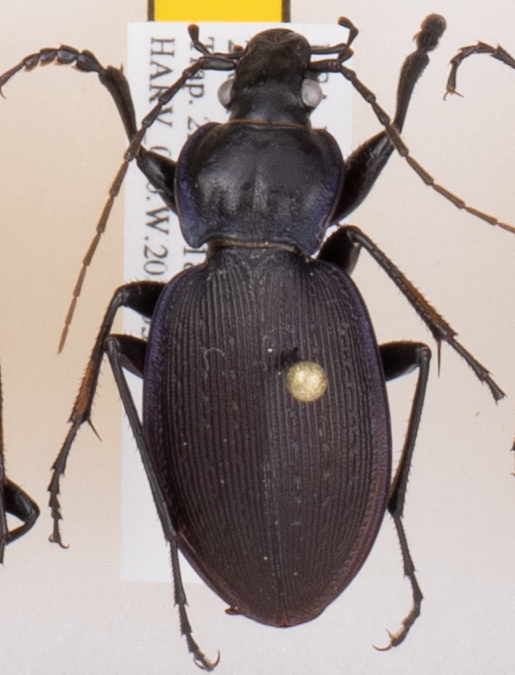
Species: Carabus goryi
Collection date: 2018-05-22
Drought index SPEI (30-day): -1.156
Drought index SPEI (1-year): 0.034
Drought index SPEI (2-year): -0.84